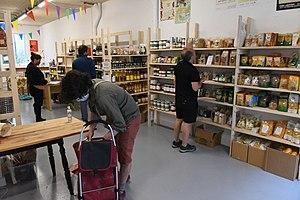
Epicerie coopérative et autogérée, ici la Dionycoop de Saint-Denis (France)
Un supermarché coopératif est un magasin dans lequel les clients sont aussi cogérants du supermarché. Les projets de ce genre sont souvent participatifs, ce qui signifie que les tâches de gestion et de maintenance quotidiennes du magasin sont effectuées par des coopérateurs. Contrairement aux supermarchés coopératifs non-participatifs, il faut être coopérateur pour pouvoir acheter dans le magasin.